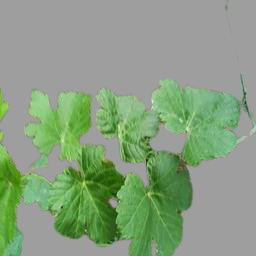
Label: Healthy Leaves